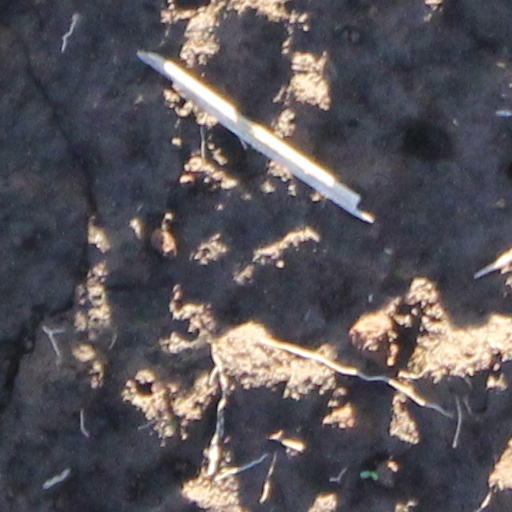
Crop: wheat